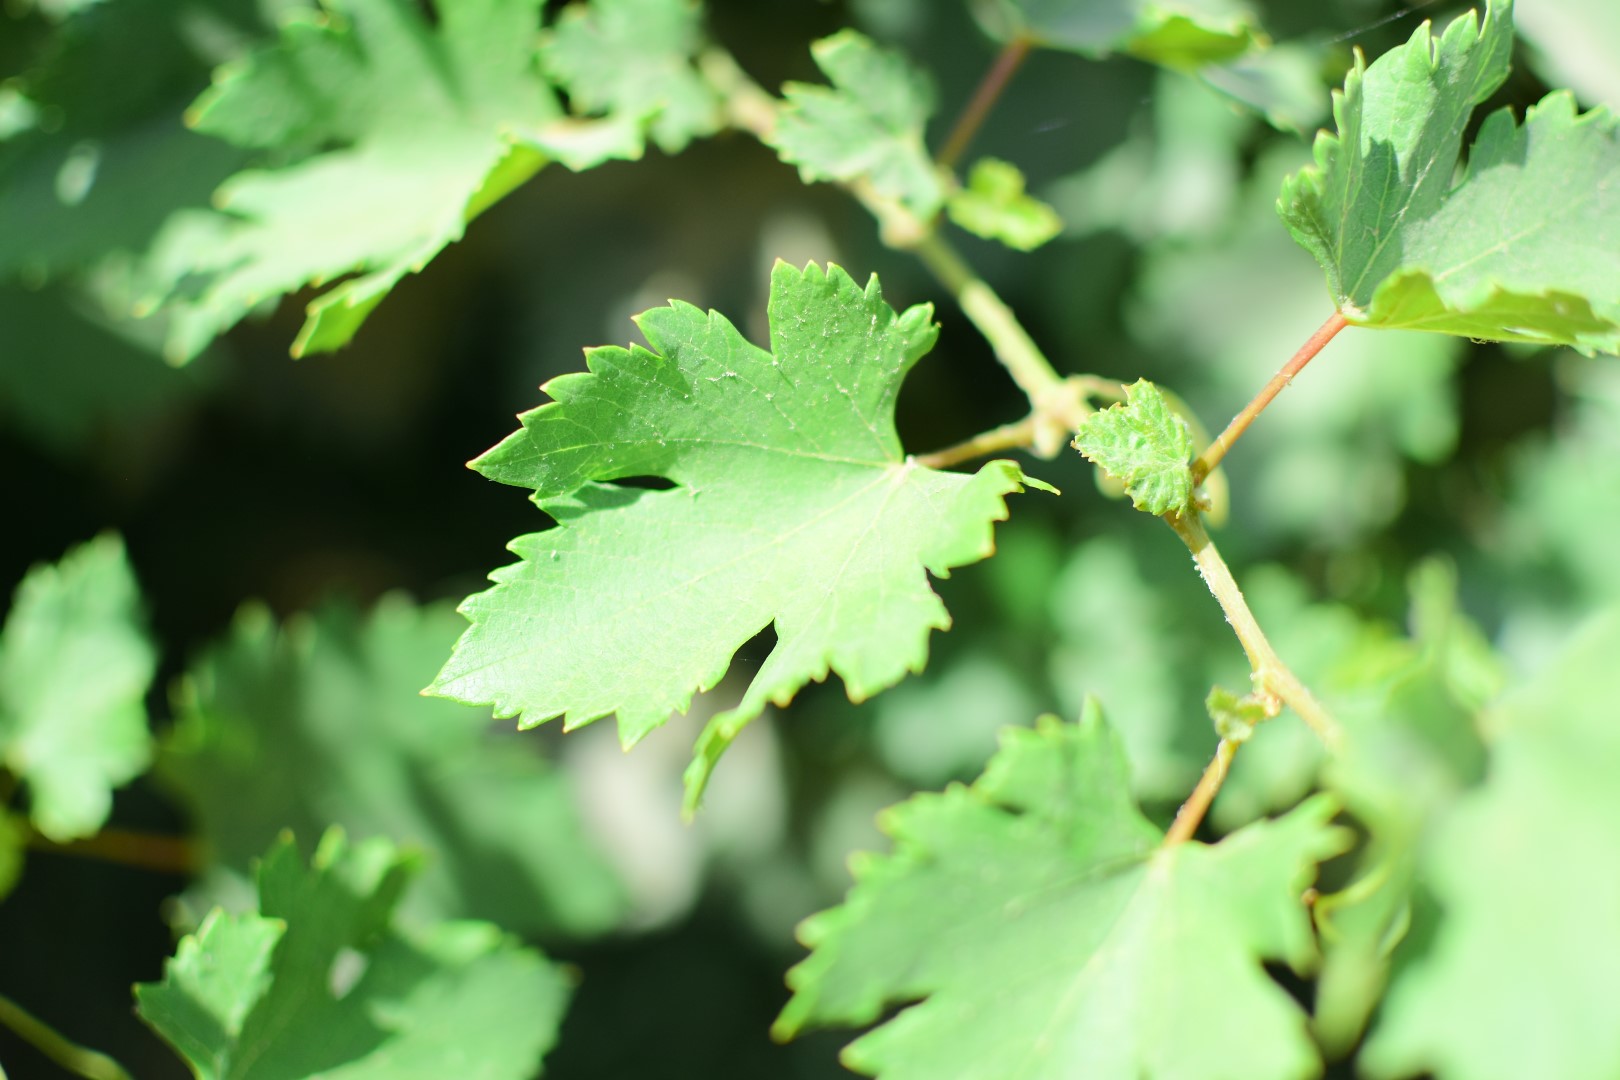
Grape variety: Halawani